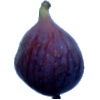
Label: Fig 1